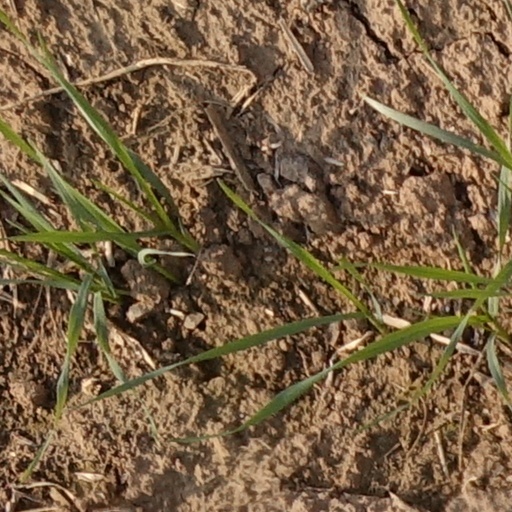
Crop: wheat